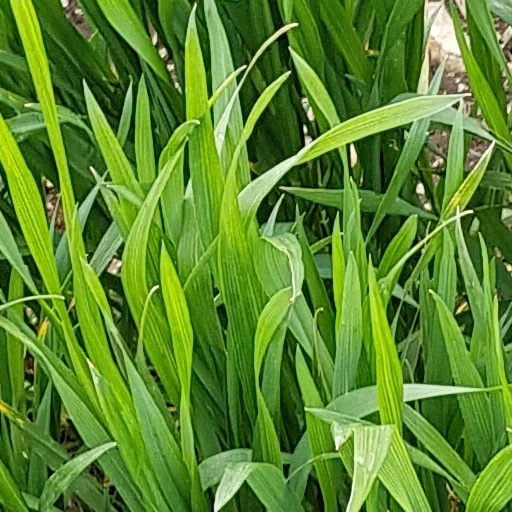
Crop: wheat